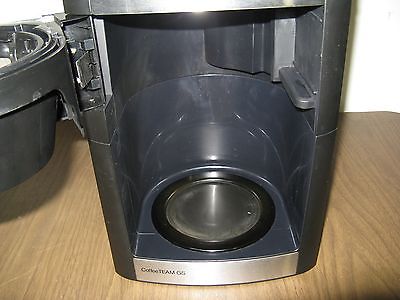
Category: coffee maker